Coldrum Long Barrow

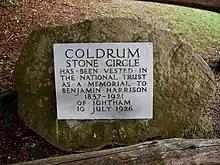
A circular boulder takes up most of the image; behind it can be seen green grass. On the boulder is a light-grey plaque. On this plaque are written the words: "Coldrum Stone Circle has been vested in the National Trust as a Memorial to Benjamin Harrison 1837–1921 of Ightham 10 July 1926". All the letters are in capital letters; those stating "Coldrum Stone Circle" are larger than the others.

In August 1889, two amateur archaeologists, George Payne and A. A. Arnold, came across the monument, which they noted was known among locals as the "Coldrum Stones" and "Druid Temple"; according to Payne, "the huge stones were so overgrown with brambles and brushwood that they could not be discerned". He returned the next year, noting that the brushwood had since been cut away to reveal the megaliths. In his 1893 book "Collectanea Cantiana", Payne noted that although it had first been described in print in 1844, "since that time no one seems to have taken the trouble to properly record them or make a plan", an unusual claim given that a copy of Petrie's published plan existed in his library. For this reason, after gaining permission from the landowner, he convinced Major A. O. Green, Instructor in Survey at Brompton, to conduct a survey of the monument in August 1892. He also wrote to the archaeologist Augustus Pitt-Rivers, encouraging him to schedule the Coldrum Stones as a legally protected site under the Ancient Monuments Protection Act 1882. Payne described the Coldrum Stones as "the finest monument of its class in the county, and one worthy of every care and attention." Comparing it to other monuments of its type in Britain, he stated that it was undoubtedly "of sepulchral origin, belonging to a period anterior to the Roman domination of Britain." Payne also noted a folk tradition that there were stone avenues connecting Coldrum to the Addington Long Barrow, but added that he was unable to discover any physical evidence of this feature.